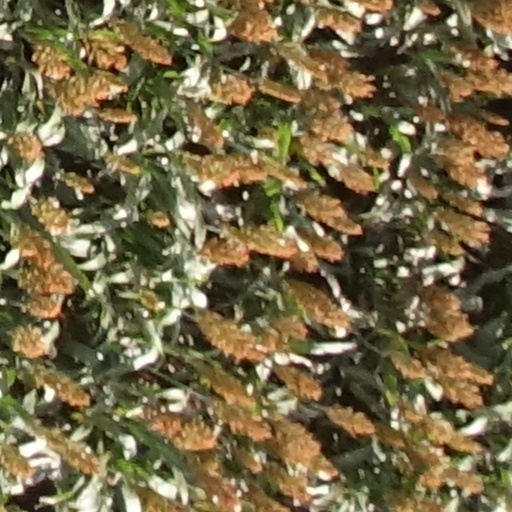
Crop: sorghum